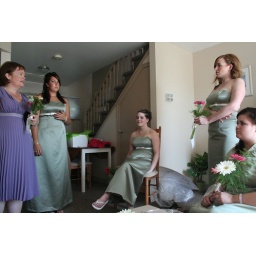
All the girls waiting in my beach suite before the ceremony.